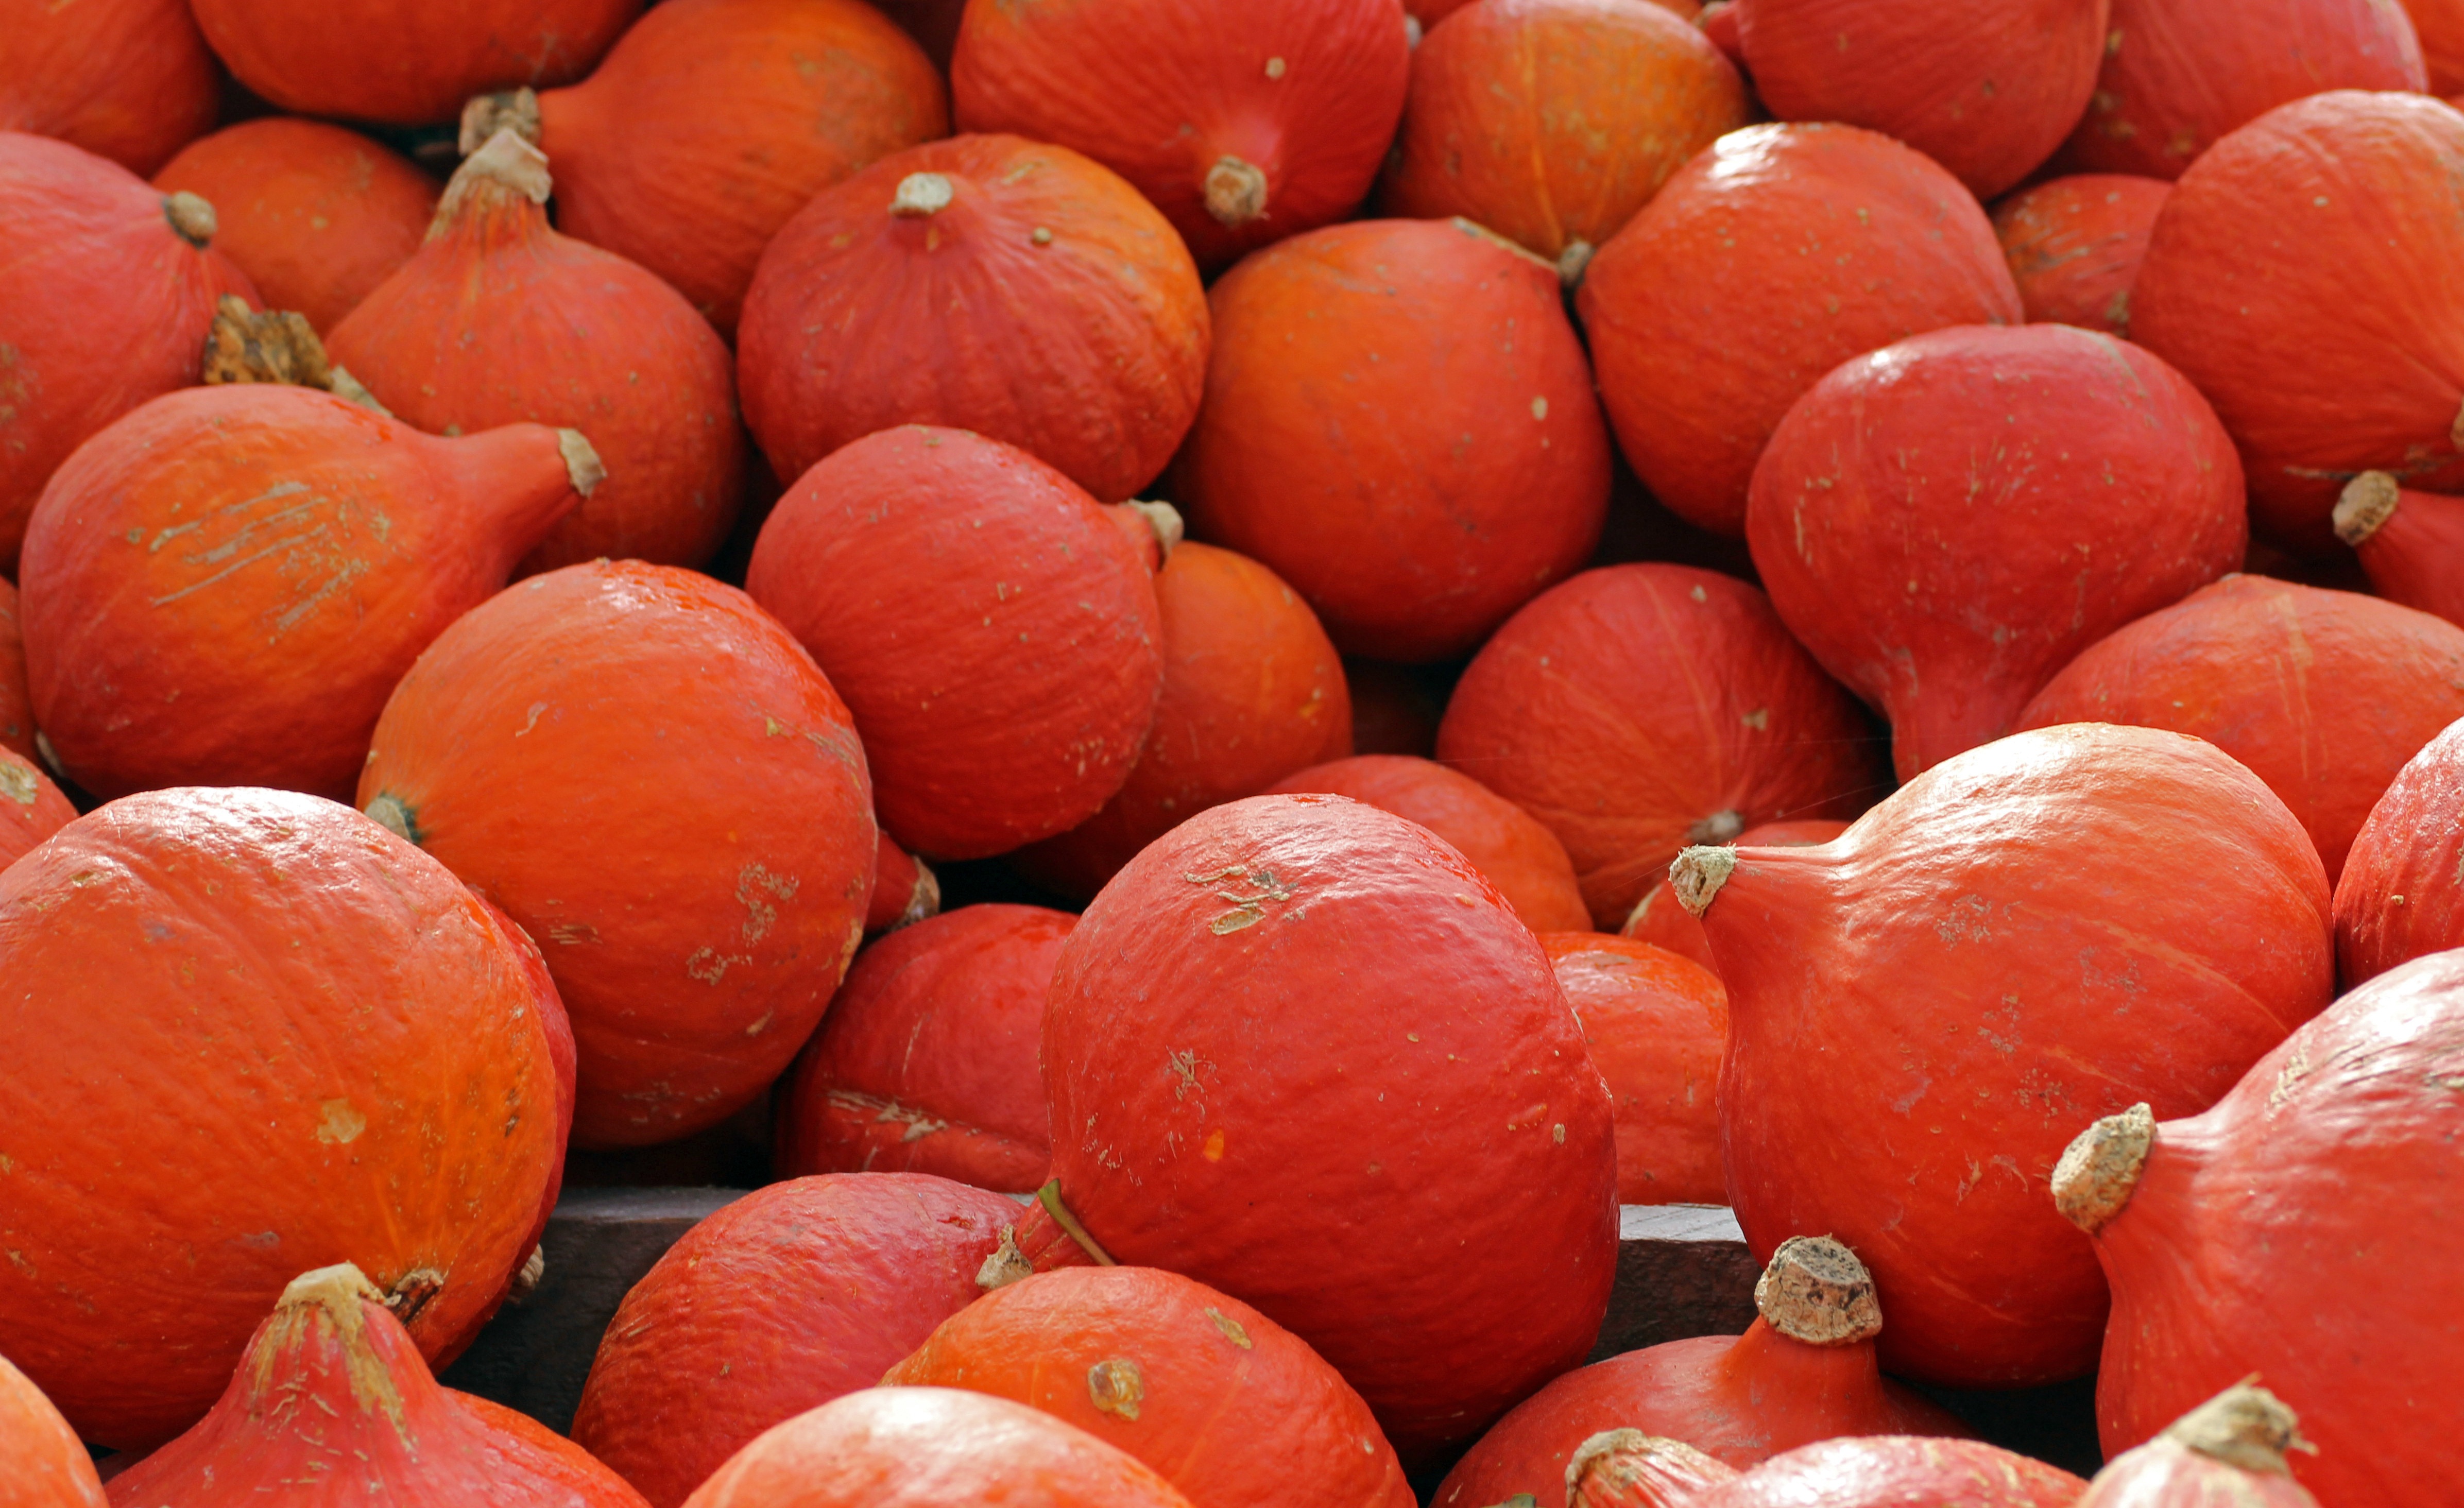
plant, farm, fruit, decoration, orange, food, harvest, produce, vegetable, autumn, halloween, colorful, deco, vegetables, october, pumpkins, hokkaido, flowering plant, land plant